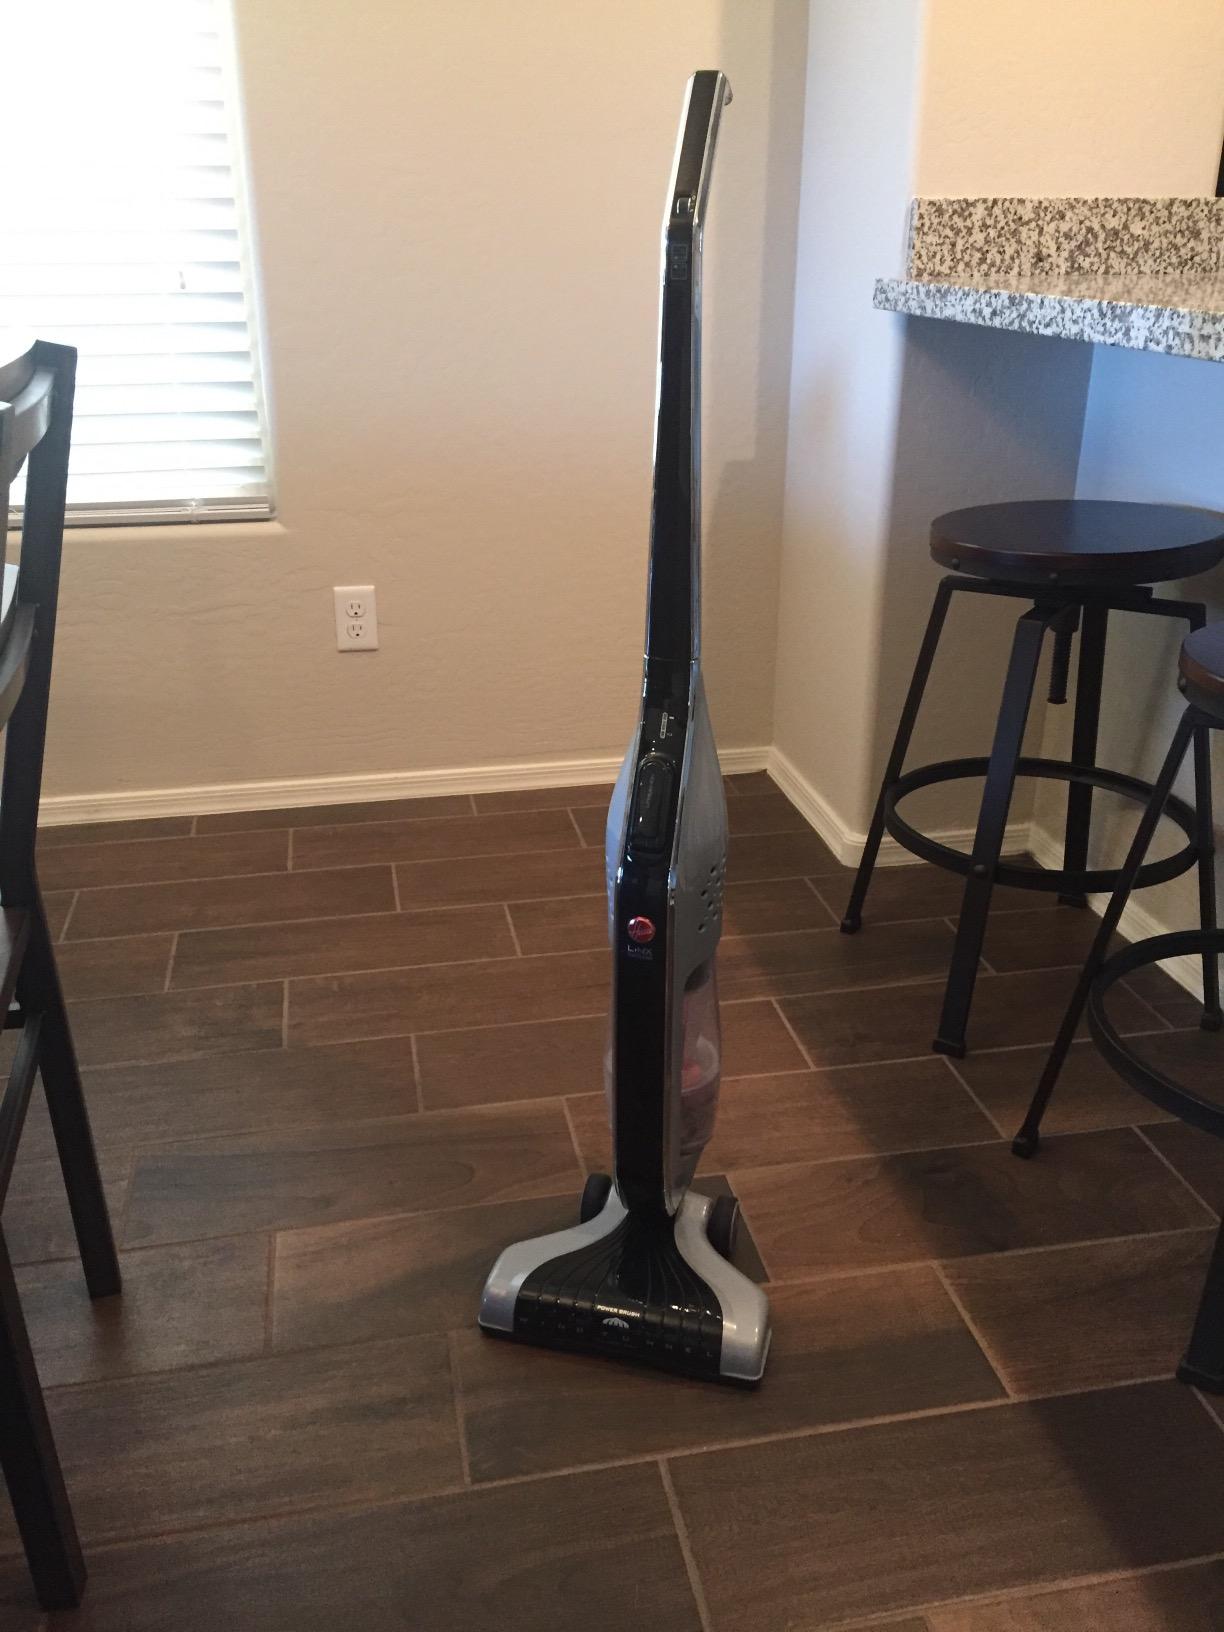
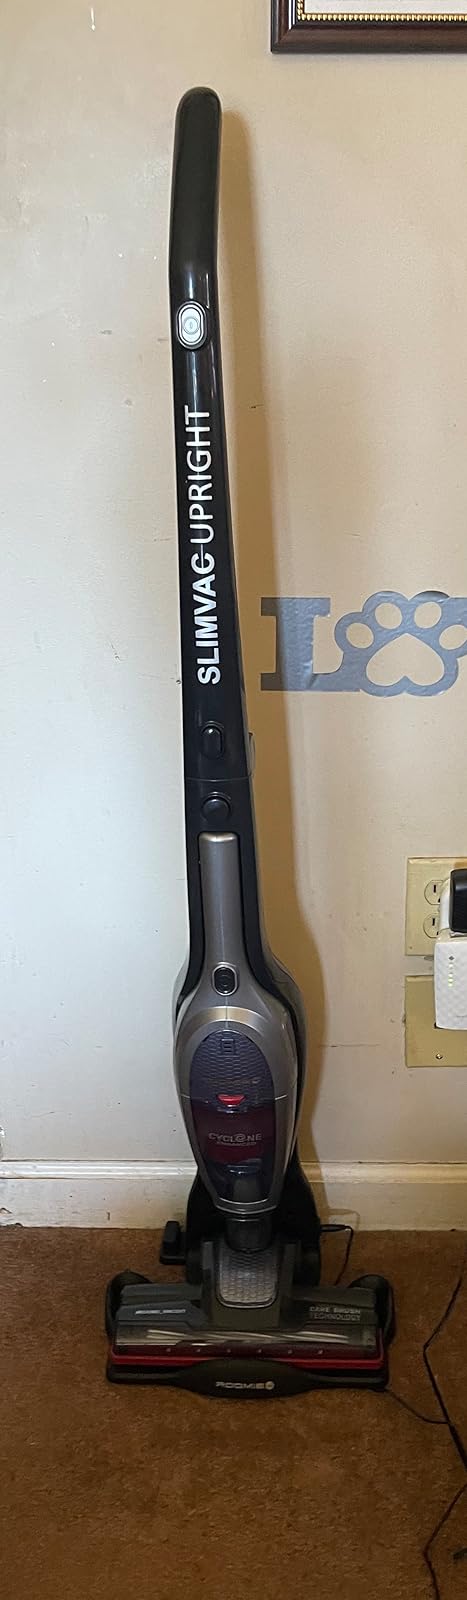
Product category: items_vacuum
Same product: no